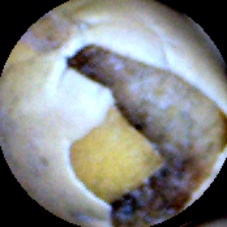
Label: Broken